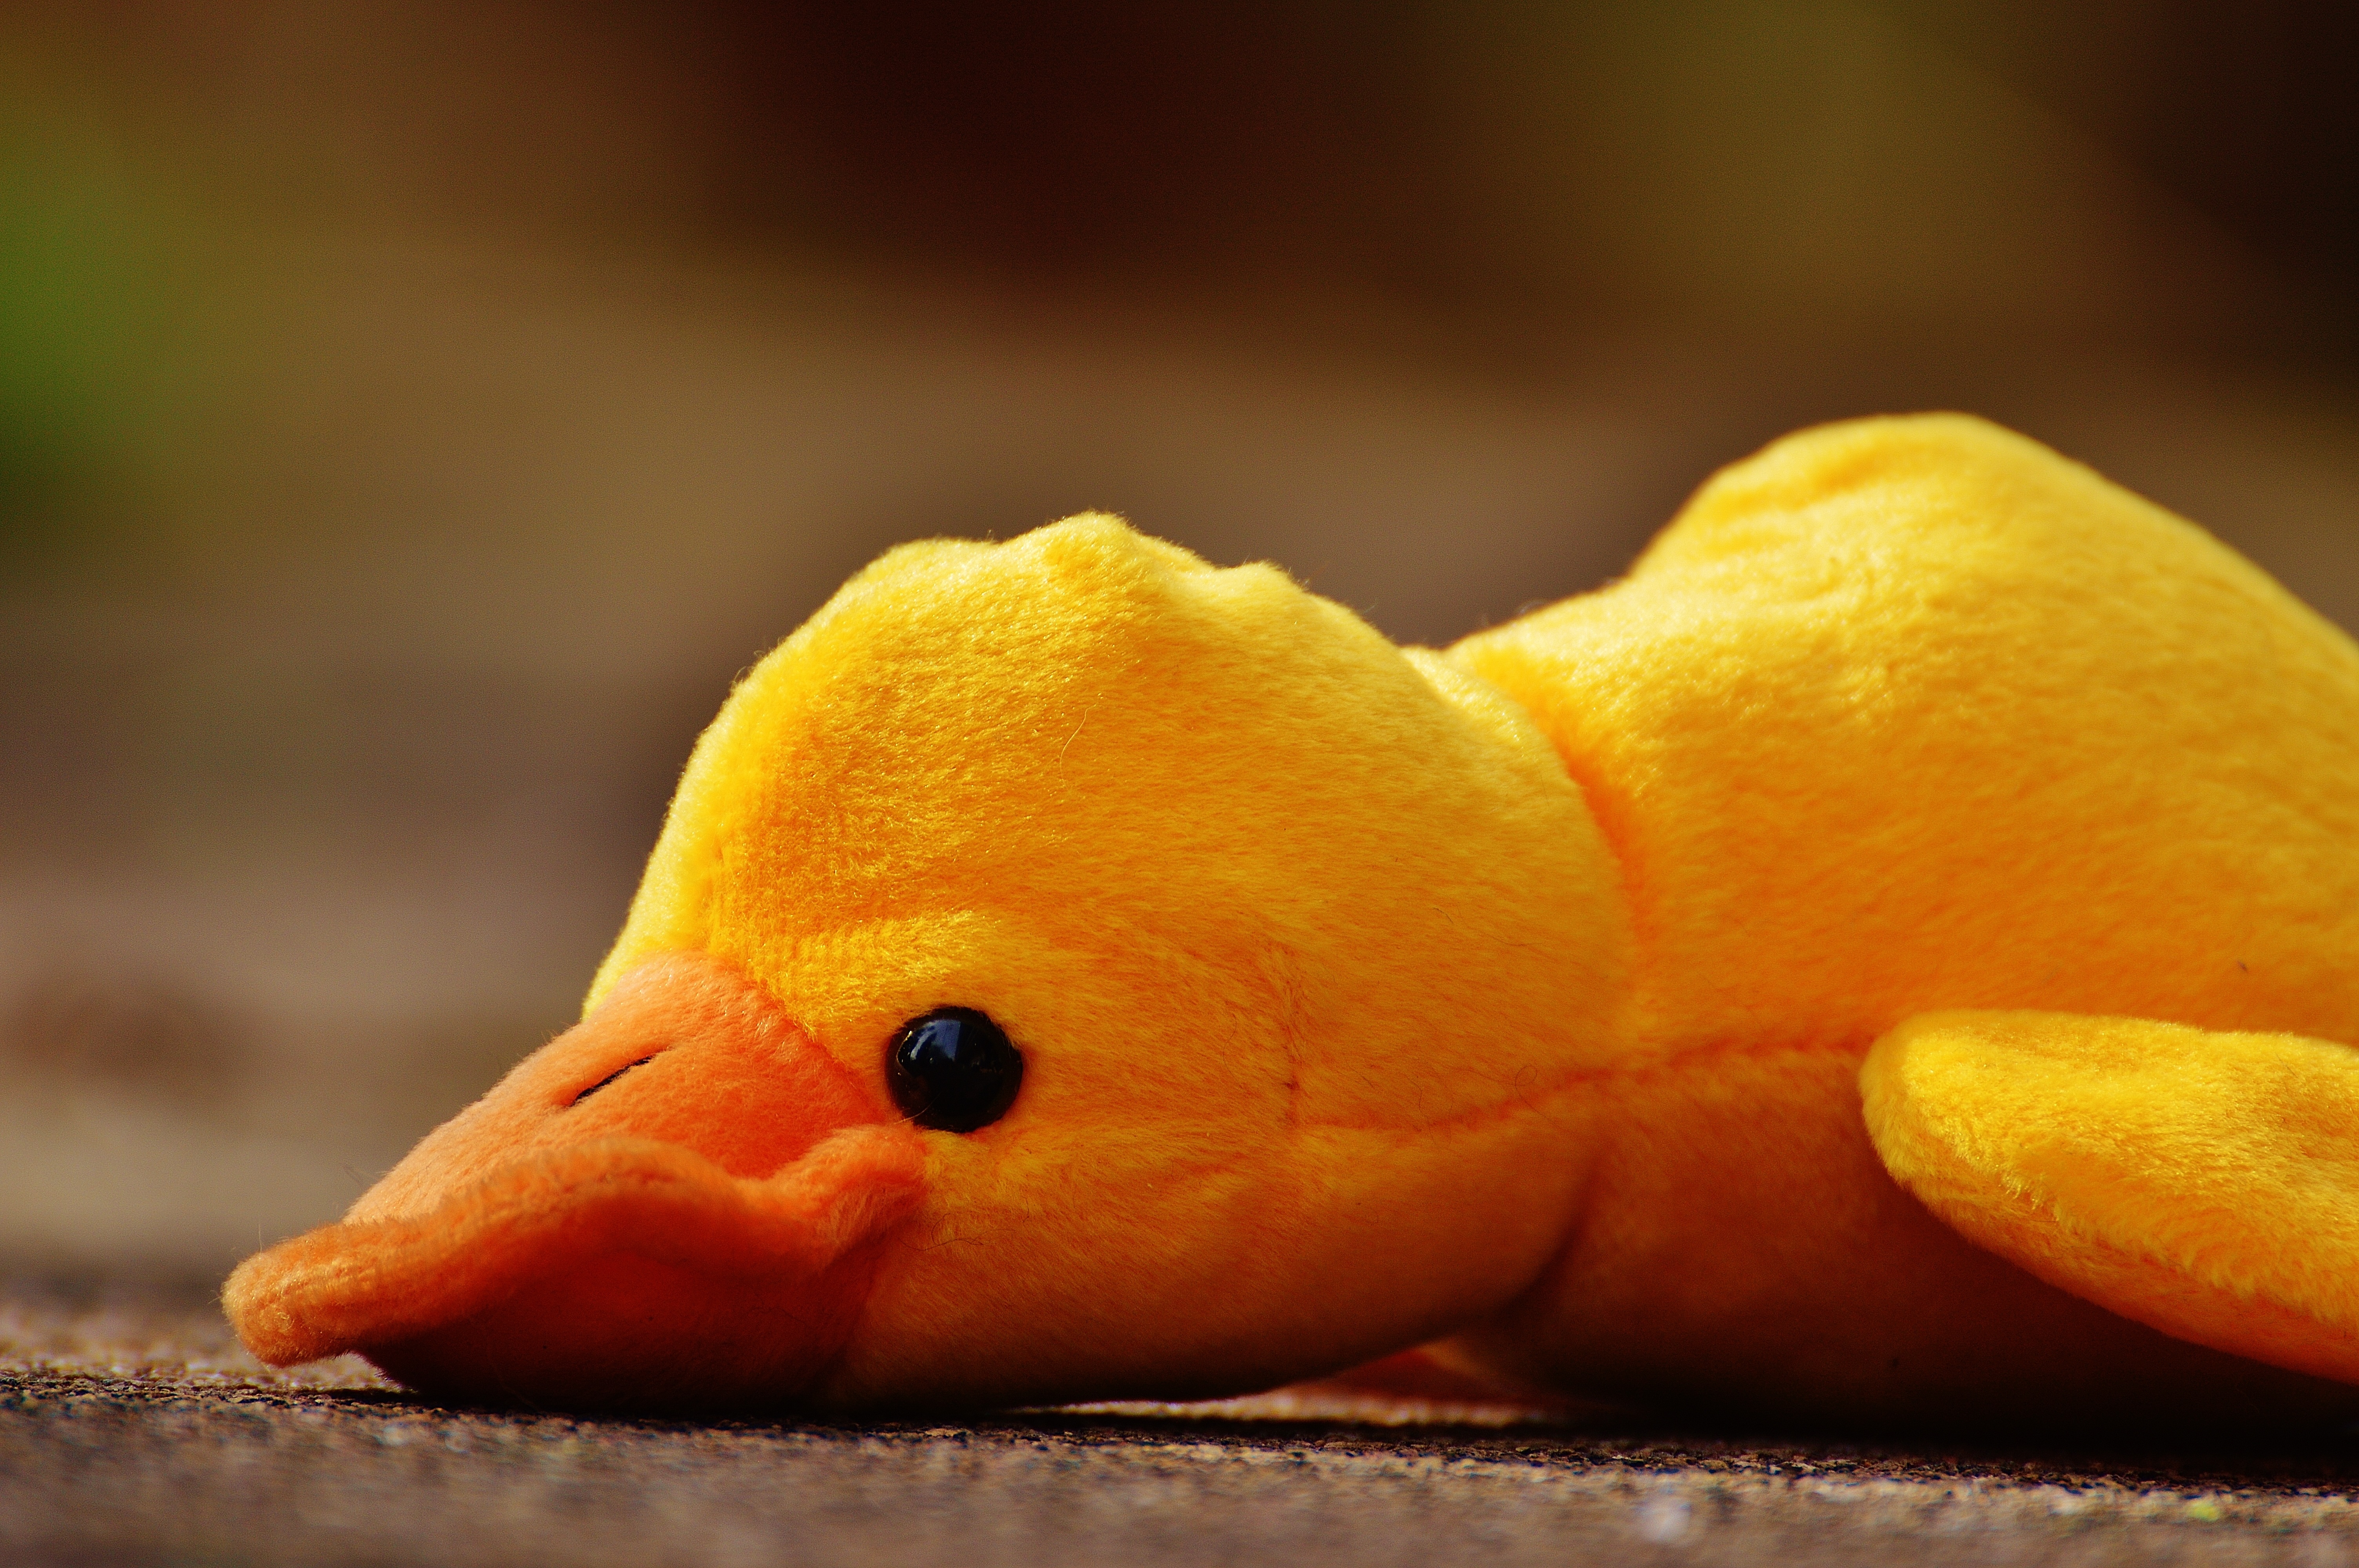
bird, play, sweet, flower, cute, beak, yellow, fish, close up, children, duck, toys, vertebrate, funny, stuffed animal, waterfowl, water bird, macro photography, soft toy, ducks geese and swans, pomacentridae